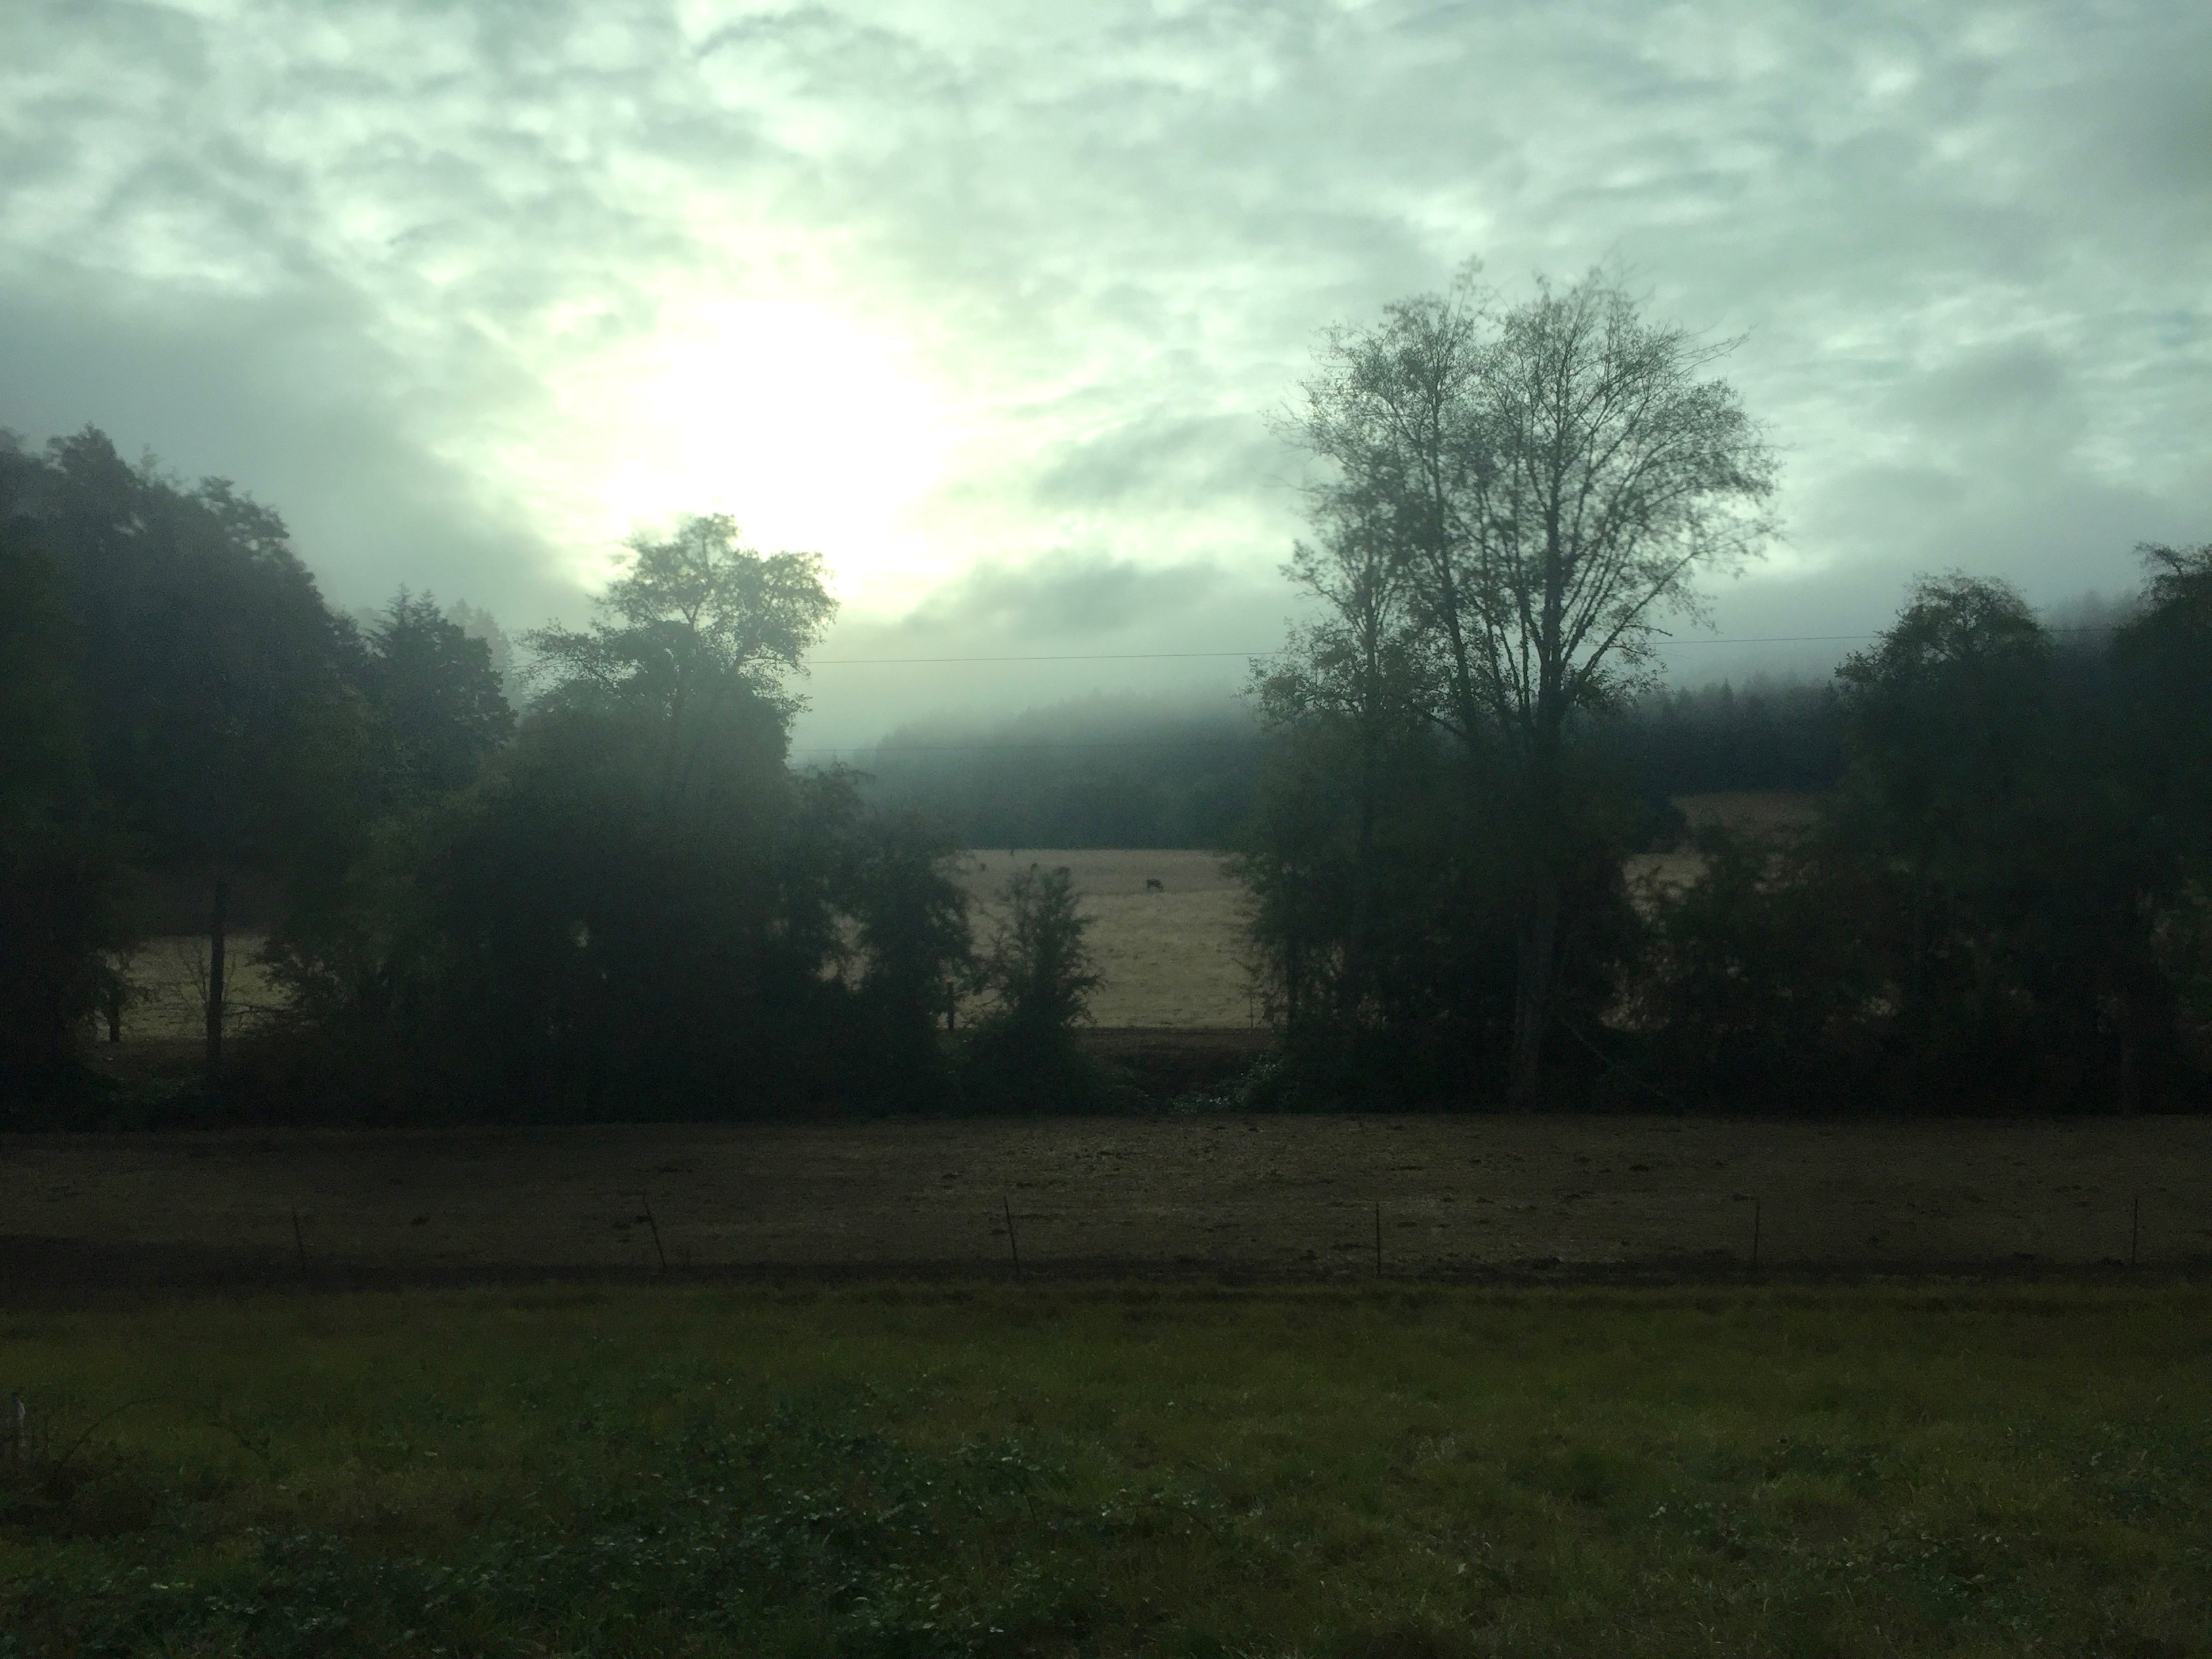
tree, nature, grass, cloud, sky, sun, sunrise, sunset, mist, field, meadow, sunlight, morning, hill, dawn, atmosphere, dusk, weather, plain, rural area, atmospheric phenomenon, woody plant